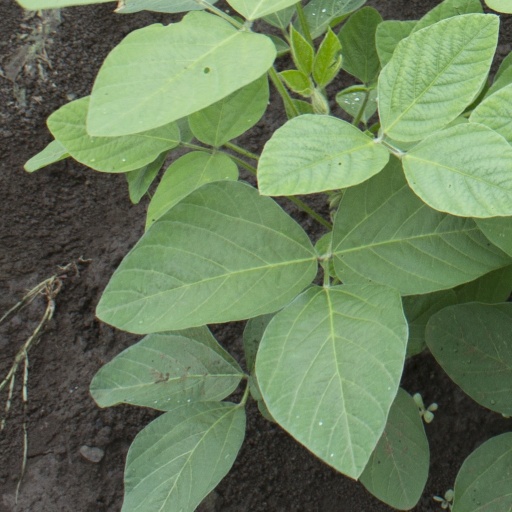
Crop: soybean